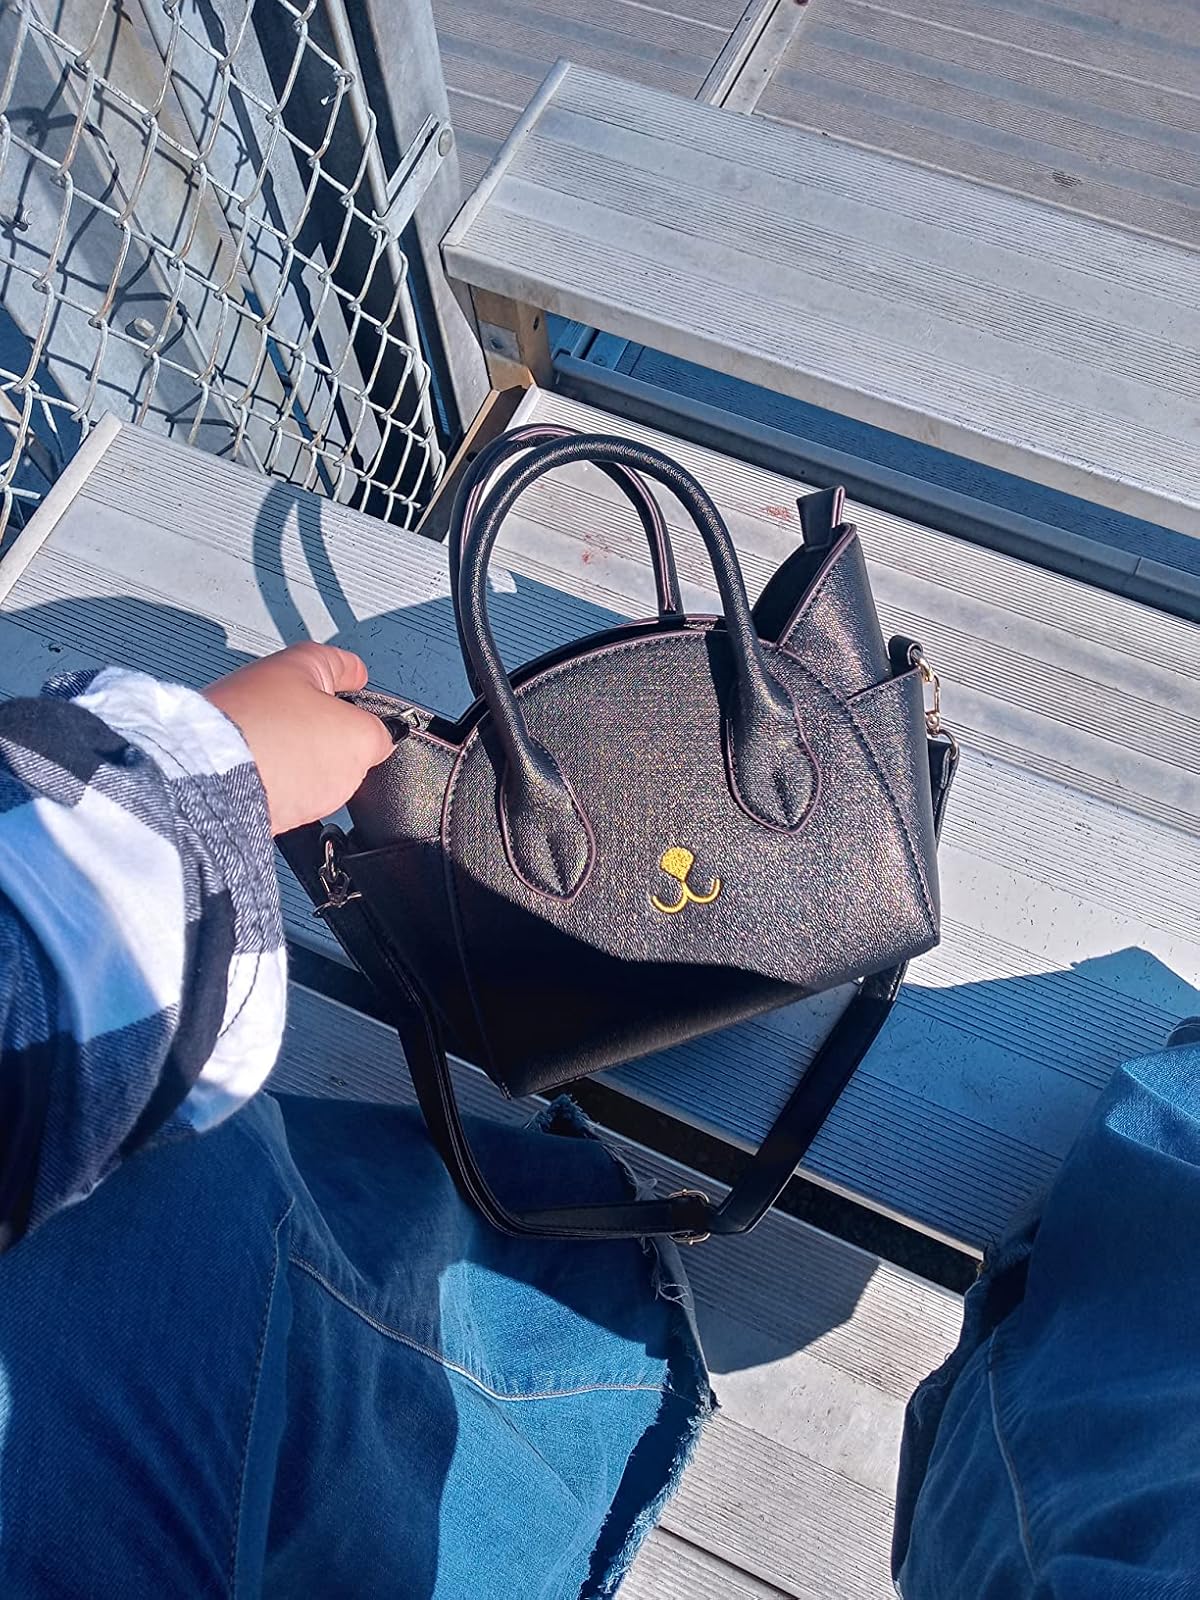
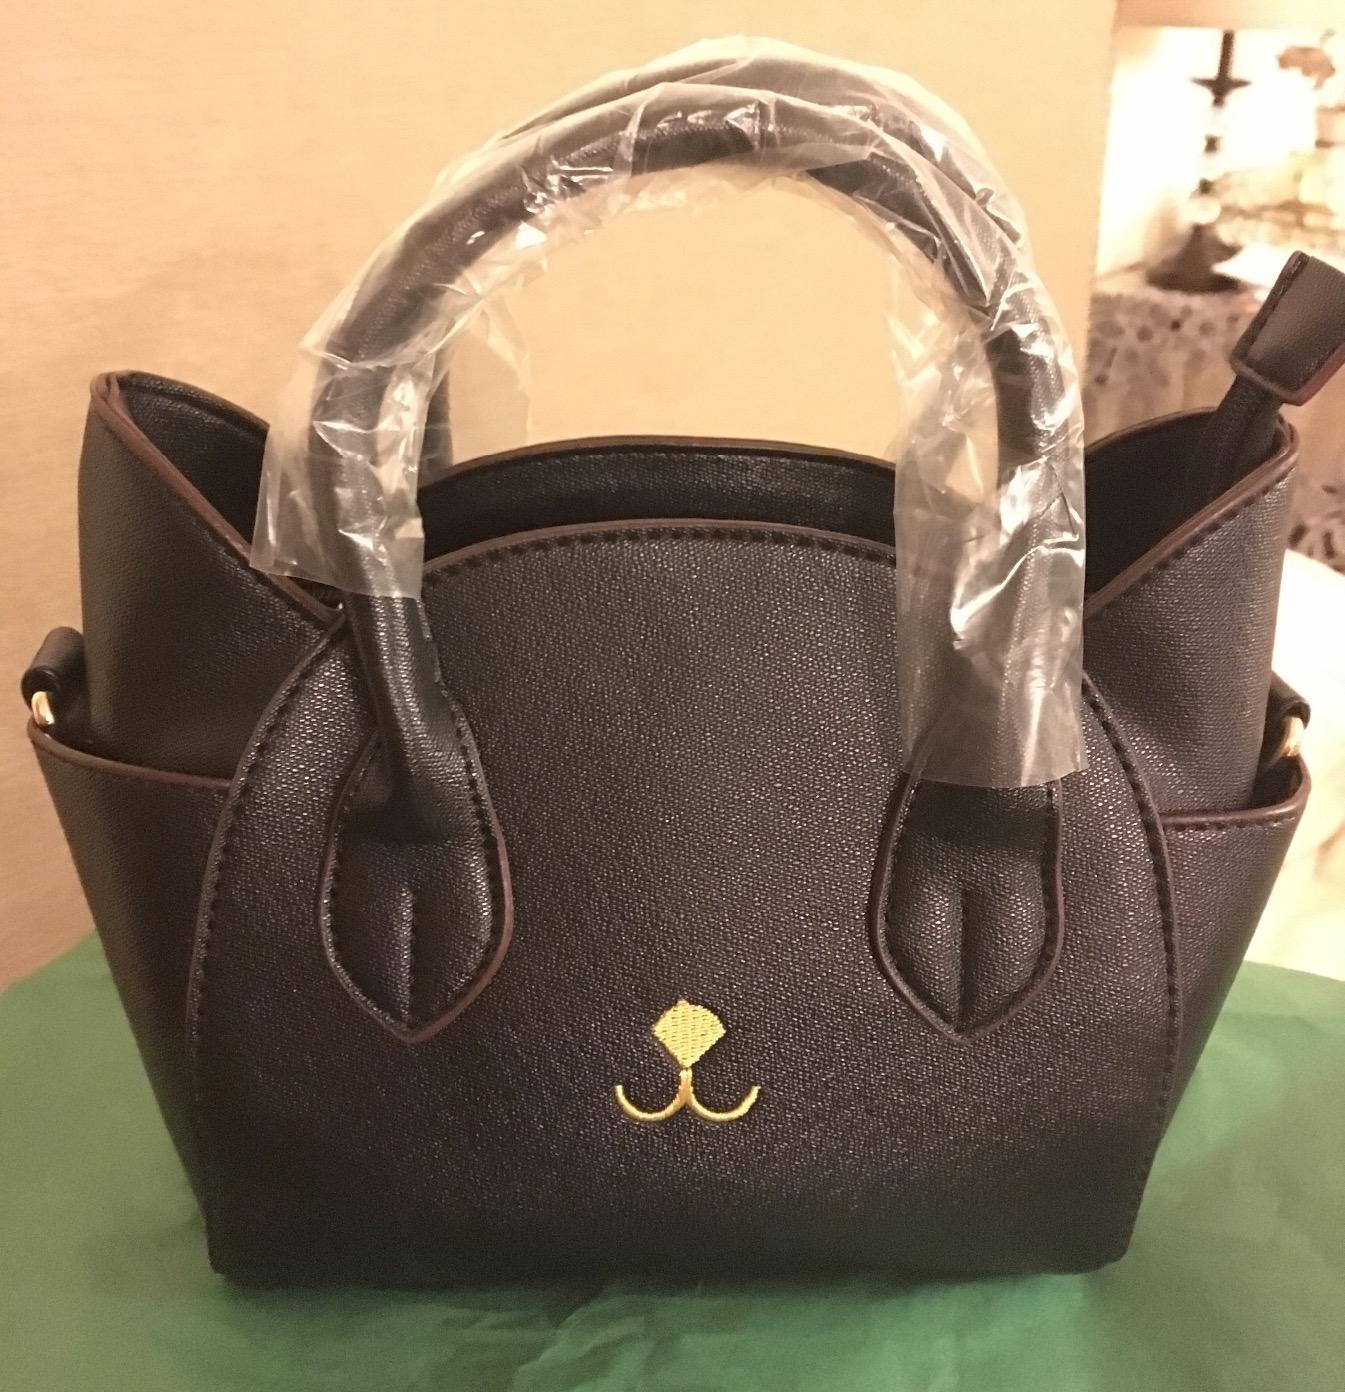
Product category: accessories_handbag
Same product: yes